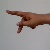
The image shows a hand gesture representing the letter 'P' in Indian Sign Language.